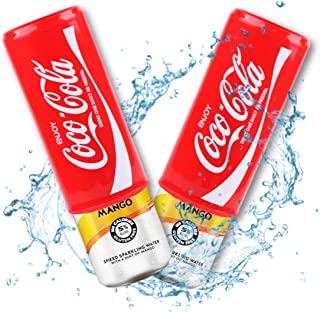
Label: metal